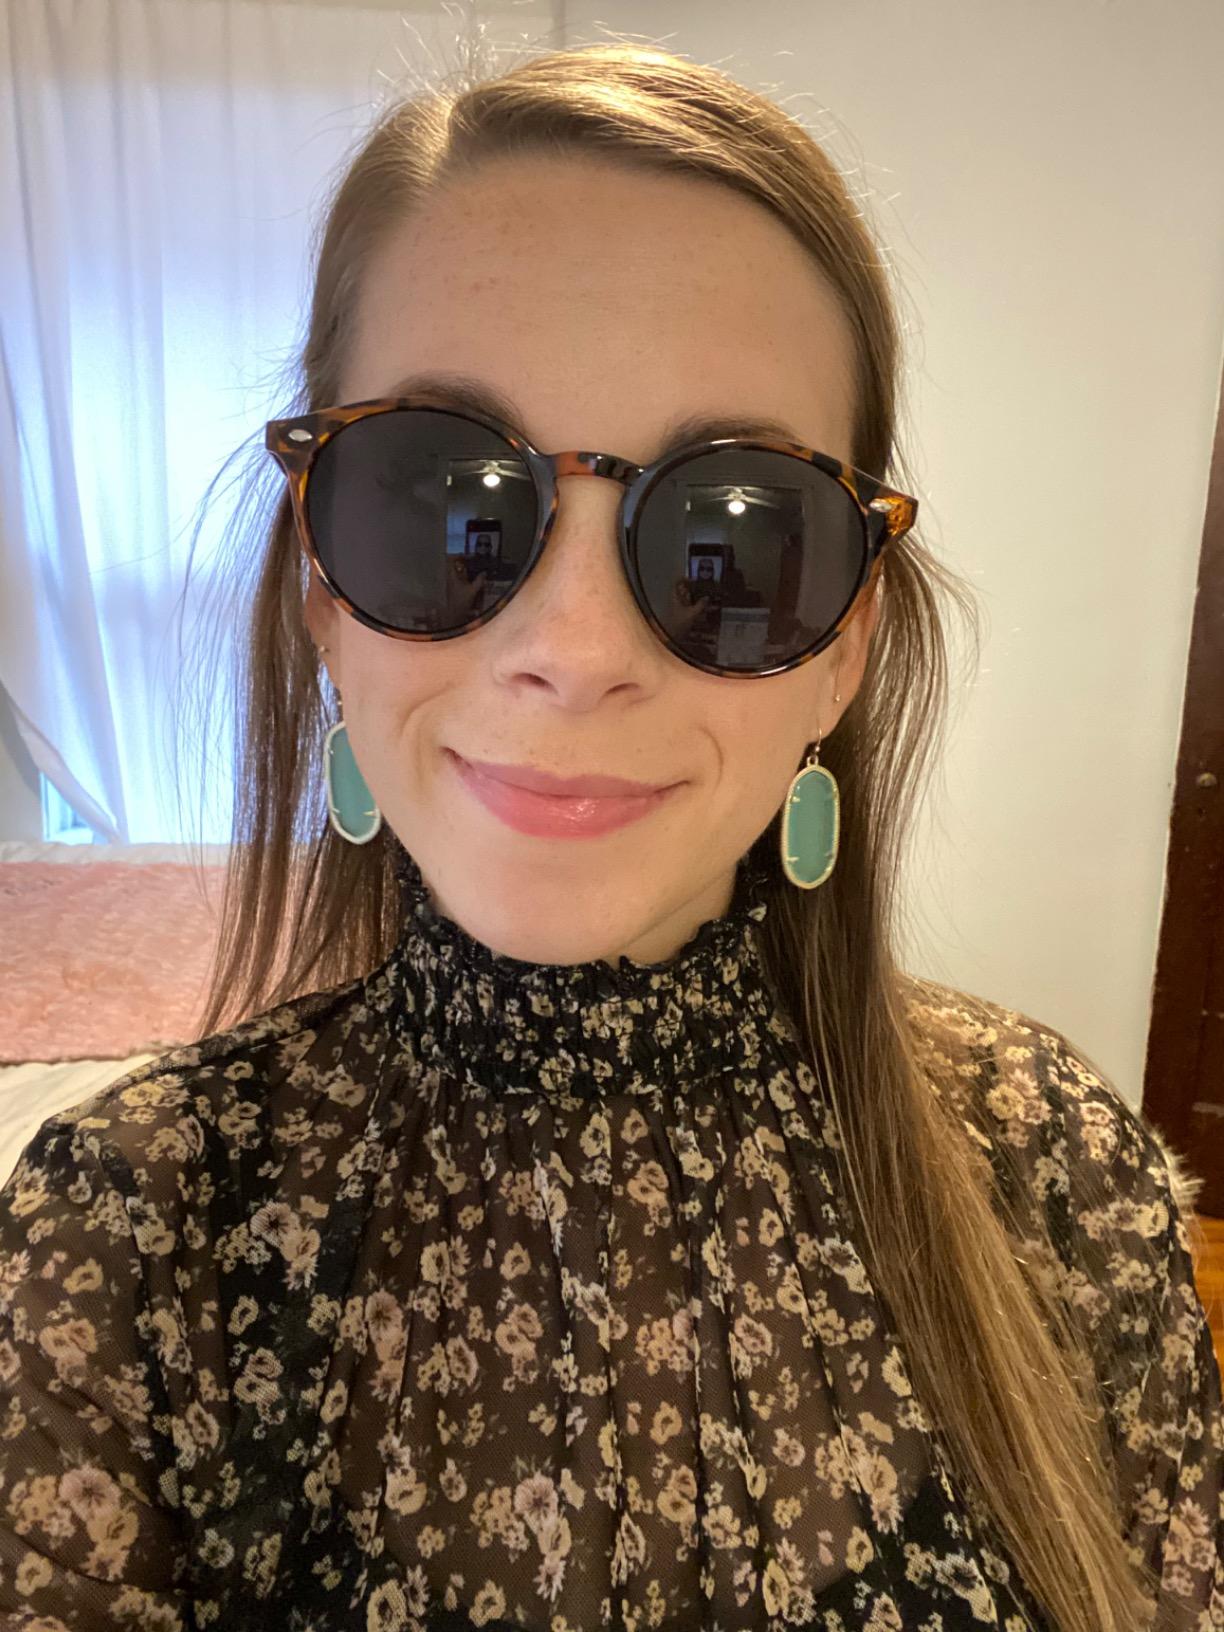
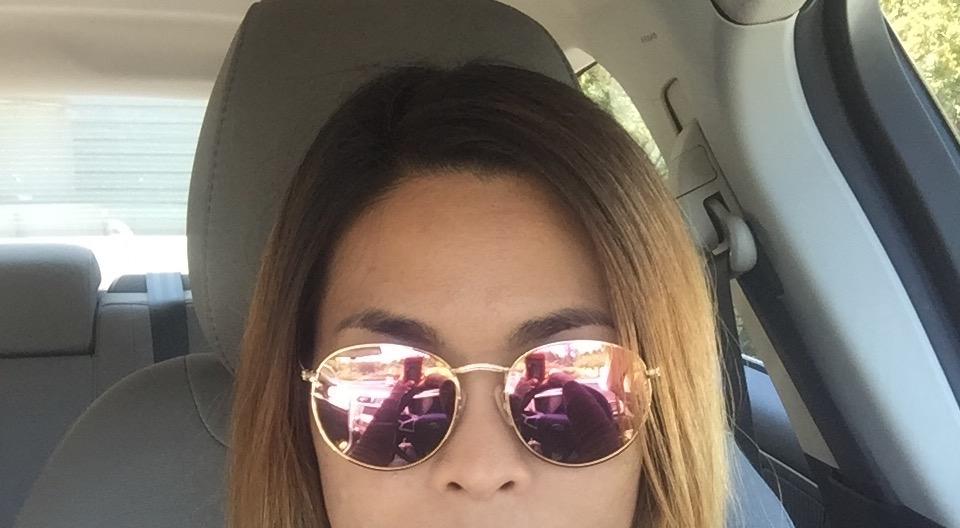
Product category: accessories_sunglasses
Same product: no